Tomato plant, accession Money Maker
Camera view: horizontal (90 deg, fisheye); turntable rotation: 210 degrees
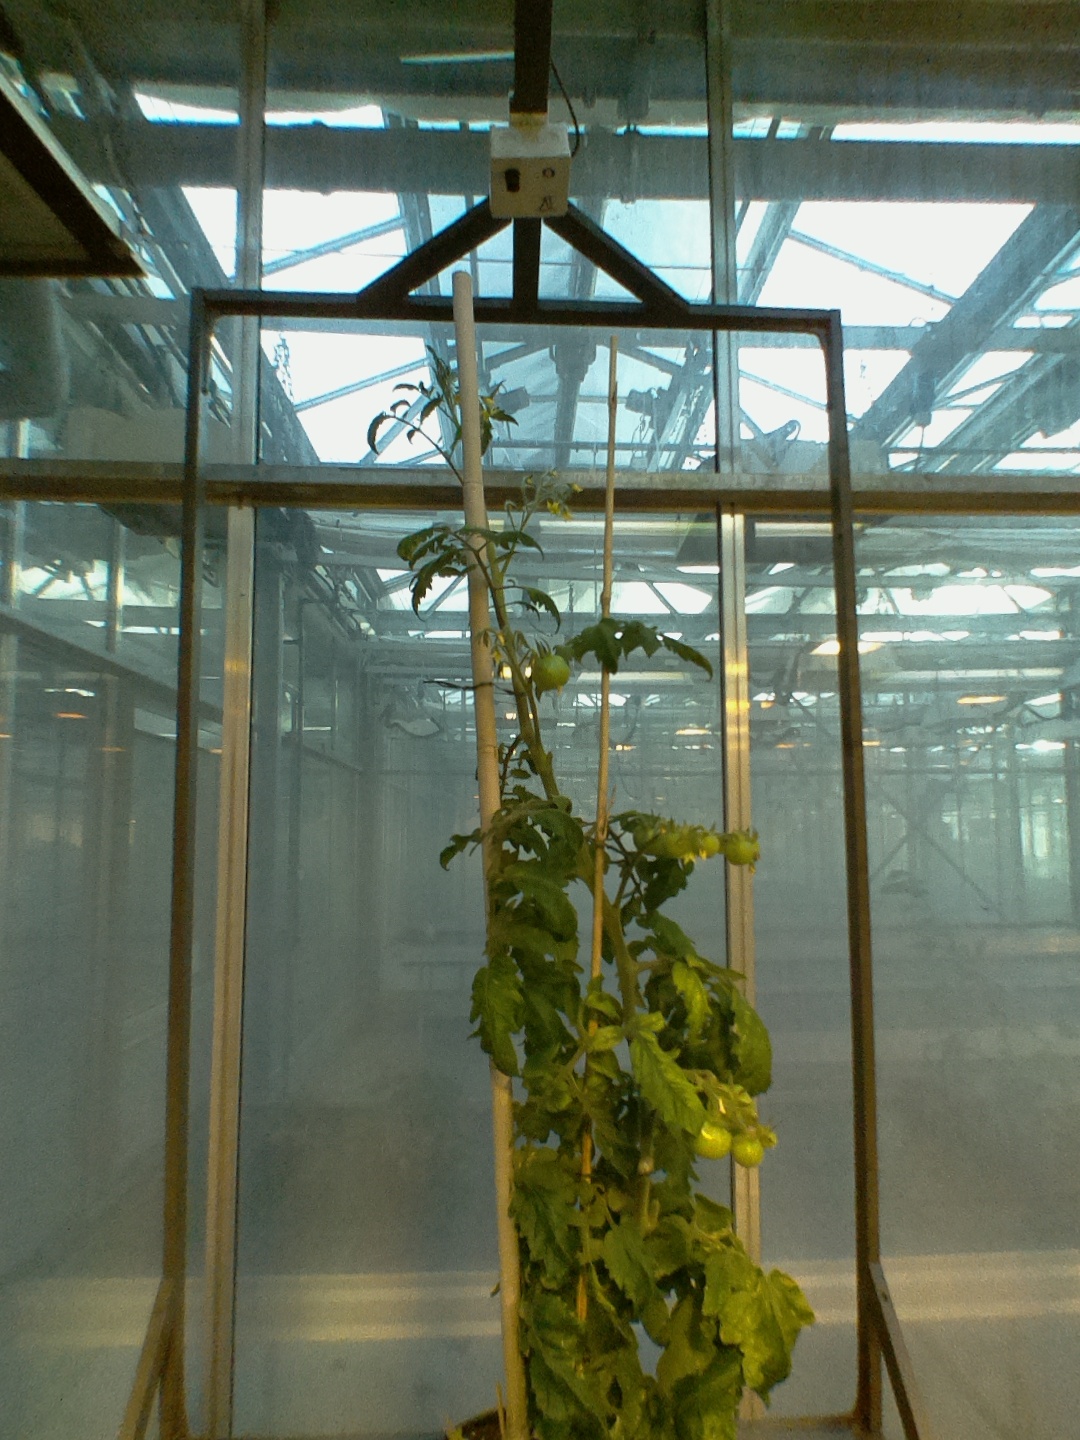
BBCH growth stage 73: 30%-40% of final fruit size